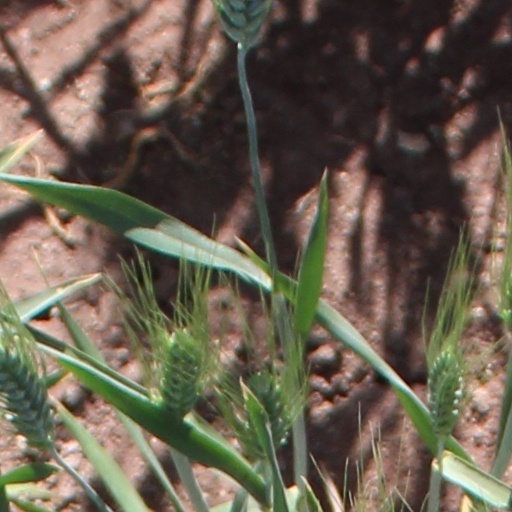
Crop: wheat